Himalayan goral

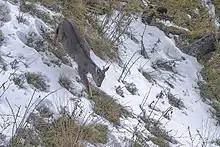
An individual walking on snow in Pangolakha Wildlife Sanctuary

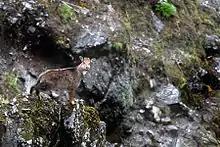
Standing at the vertical edge of a rock cliff in Pangolakha Wildlife Sanctuary

Himalayan goral group home range size is typically around , with males occupying marked territories of during the mating season.